Kempeitai

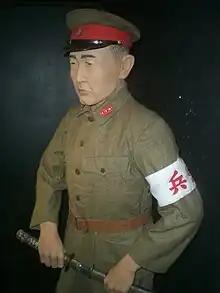
A mannequin wearing a "Kempeitai" sergeant major's uniform

"Kempeitai" personnel wore either the standard M1938 field uniform or the cavalry uniform with high black leather boots. Civilian clothes were also authorized with rank badges or the Japanese Imperial chrysanthemum worn under the jacket lapel. Uniformed personnel also wore a black chevron on their uniforms and a white armband on the left arm with the characters "ken" and "hei" , together read as "kempei" or "kenpei," which transliterates to "military police".